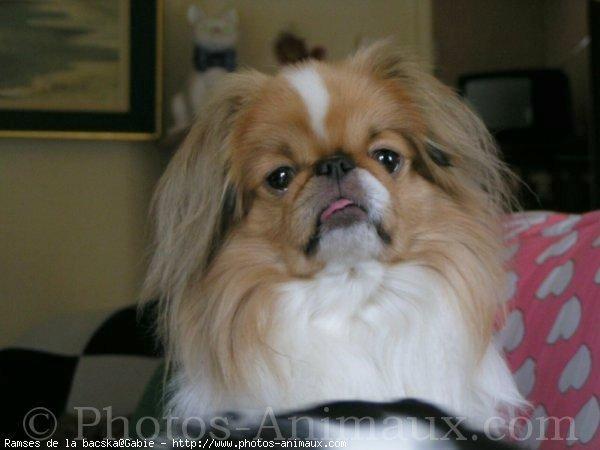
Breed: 249-n000106-Japanese_spaniel